Patiala

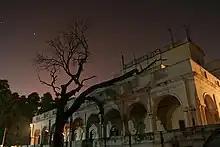
Rajindra Kothi, Patiala located in the Baradari Gardens, now a heritage hotel

According to local tradition, supported by an old handwritten document preserved in the Gurdwara, Bhag Ram, a Jhivar of Lehal, waited upon the ninth Guru of Sikhs Guru Tegh Bahadur during his sojourn at Saifabad (now Bahadurgarh). He requested that the Guru visit and bless his village so that its inhabitants could be rid of a severe and mysterious sickness that had been their bane for a long time.